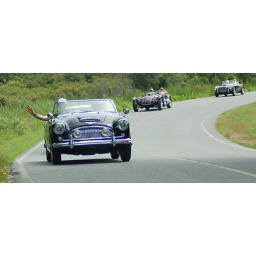
Back roads of Newport, by the Atlantic ocean here, for 20 miles into Chateau-sur-Mer for the Vanderbuilt Concours, 2007.